Geography of Albania

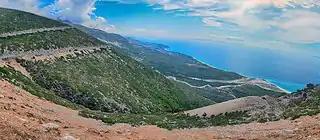
A view of the Albanian Riviera, from the Llogara National Park

The northern mountain range is the most mountainous region in the country and its physical geography and shape is distinguished by the convergence of two distinct geological regions, the Albanian Alps and Mirdita Highlands. A dominant feature of the region's landscape is the presence of several u-shaped valleys, such as the Valley of Valbonë, formed by the process of glaciation.